Sam Costen

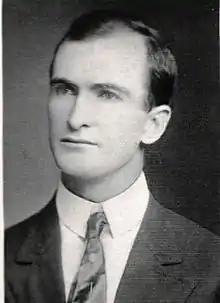

Samuel Cutter Costen (May 18, 1882 – January 21, 1955) was an American football player and coach. Costen was a quarterback for Dan McGugin's Vanderbilt Commodores of Vanderbilt University. As a player, he weighed some 150 pounds. He was the third head football at The Citadel, serving two seasons, from 1909 to 1910, and compiling a record of 7–7–2. He also coached in .